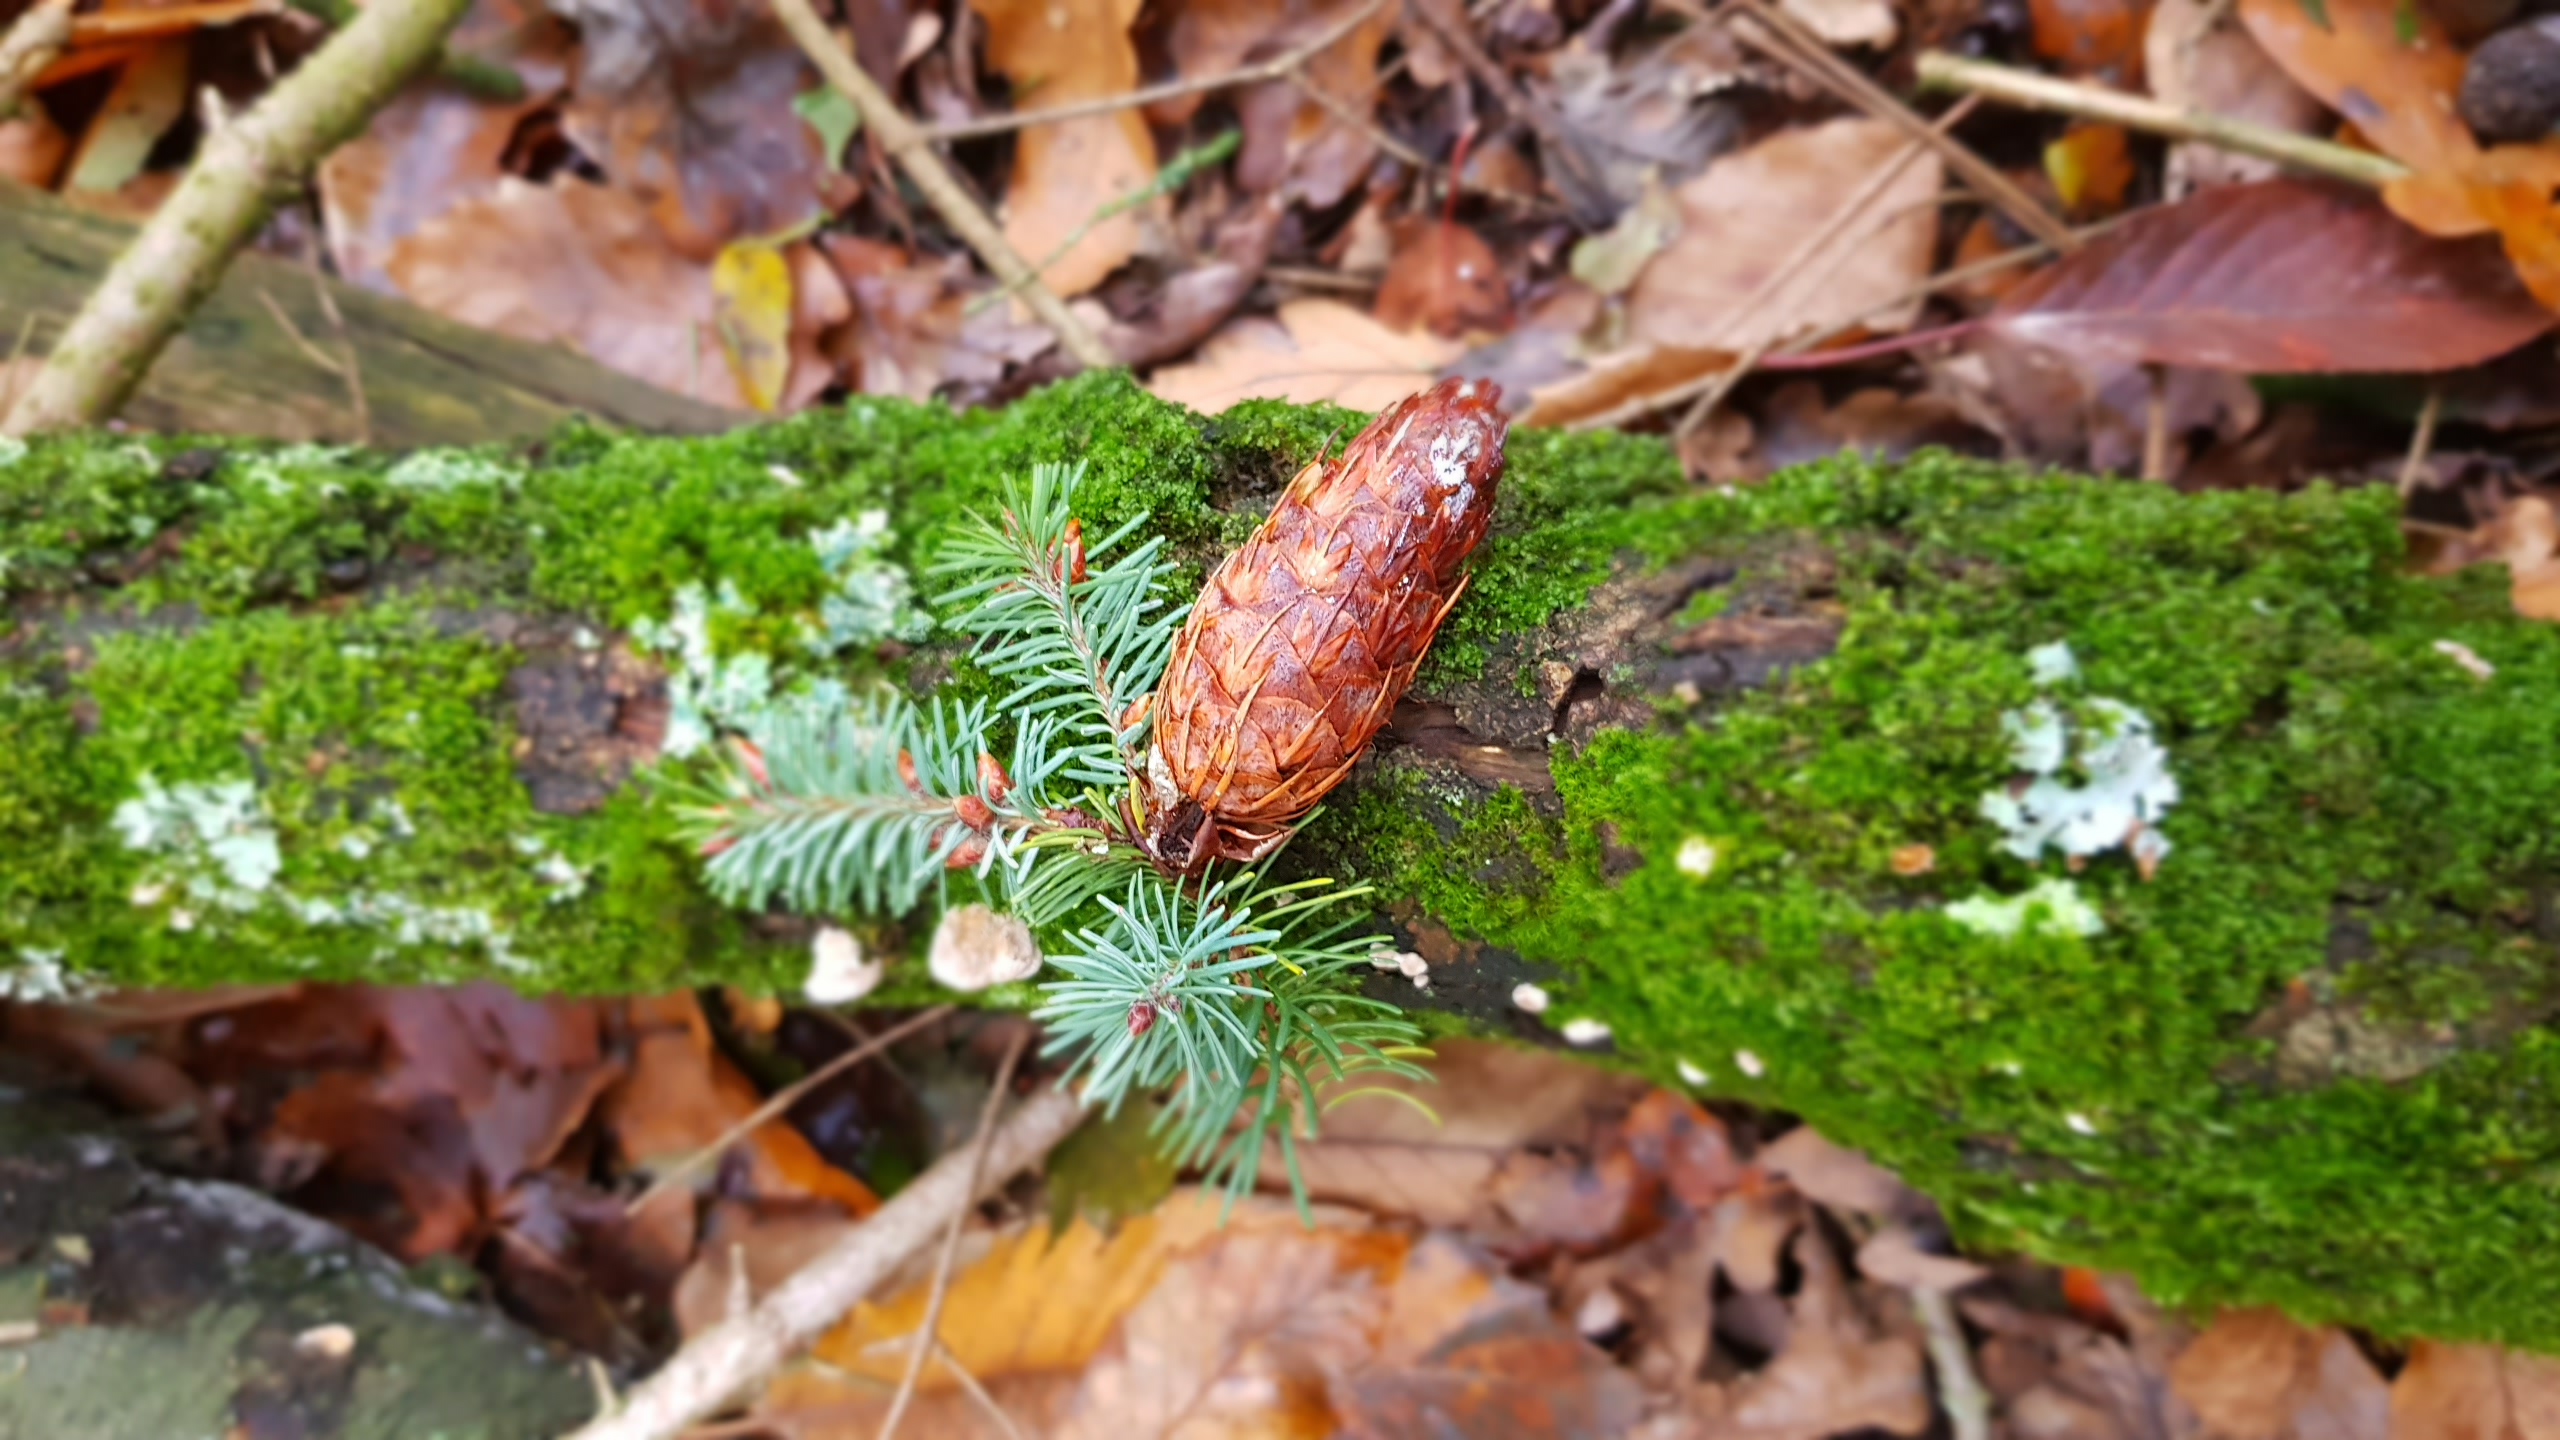
wood, brown, green, nature, plant, natural environment, natural material, organism, terrestrial plant, vegetation, grass, biome, natural landscape, evergreen, twig, adaptation, groundcover, fungus, tree, larch, trunk, landscape, close up, non vascular land plant, conifer, flowering plant, forest, wildlife, macro photography, vascular plant, terrestrial animal, fern, subshrub, soil, moss, pine, plant stem, pine family, fir, American pitch pine, autumn, ingredient, liverwort, Yellow fir